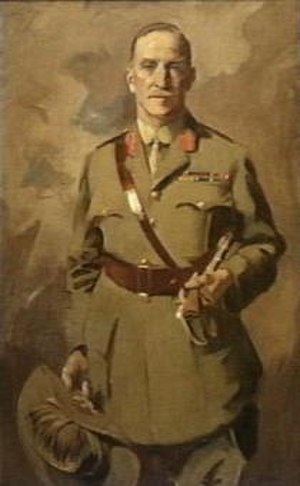
Harry Chauvel
Generalløjtnant Sir Harry Chauvel